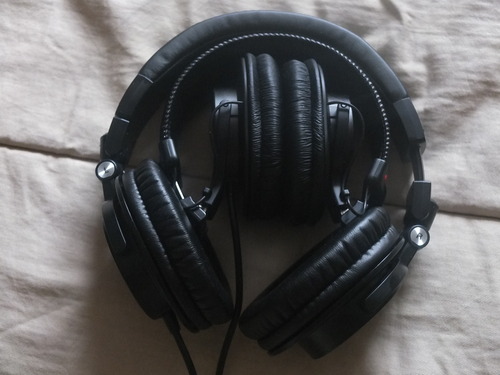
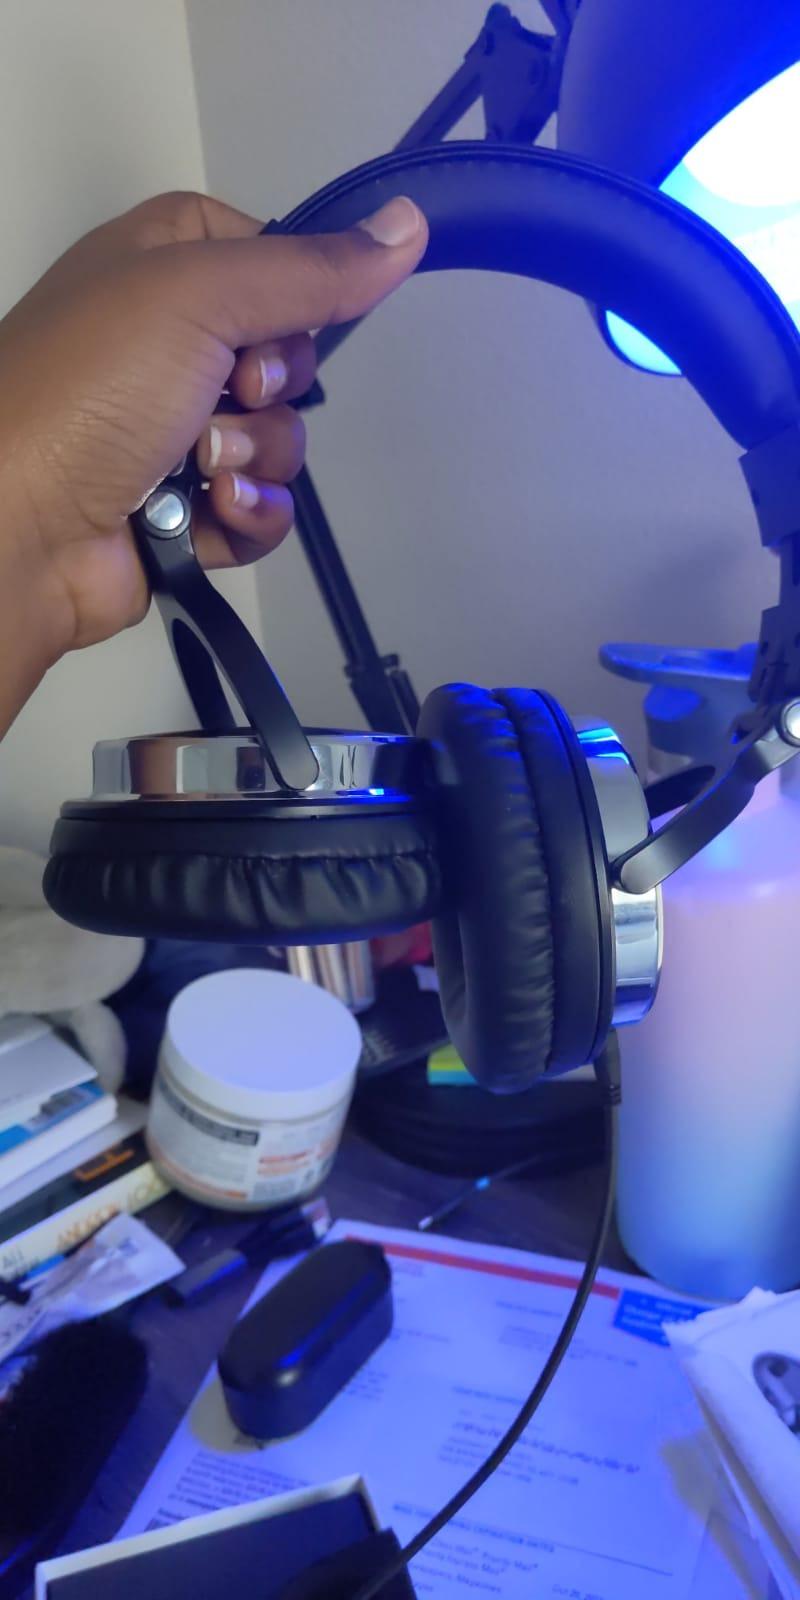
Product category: headphones
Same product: no